Seien Kin

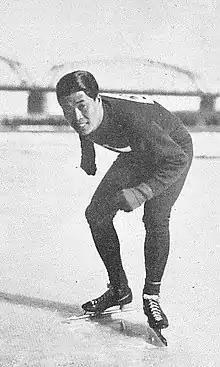
Seien Kin in 1934

Seien Kin (7 January 1914 – 16 July 1992) was a Korean speed skater. He competed in three events at the 1936 Winter Olympics.